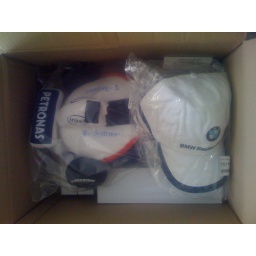
20090911 Furry BMW Sauber car in a box